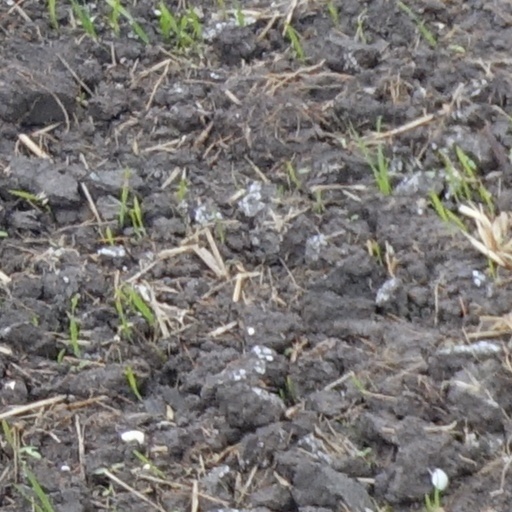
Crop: wheat